COVID-19 lockdown in India

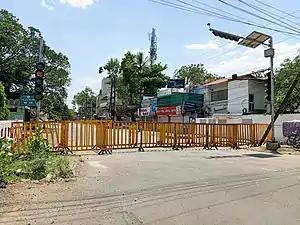
Barricaded streets in Bhopal during the April 2020 lockdown

On the evening of 24 March 2020, the Government of India ordered a nationwide lockdown for 21days, limiting the movement of the entire 1.38billion (138 crores) population of India as a preventive measure against the COVID-19 pandemic in India. It was ordered after a 14-hour voluntary public curfew on 22March, followed by enforcement of a series of regulations in COVID-19 affected countries. The lockdown was placed when the number of confirmed positive coronavirus cases in India was approximately 500. Upon its announcement, a mass movement of people across the country was described as the largest since the partition of India in 1947. Observers stated that the lockdown had slowed the growth rate of the pandemic by 6April to a rate of doubling every six days, and by 18April, to a rate of doubling every eight days.